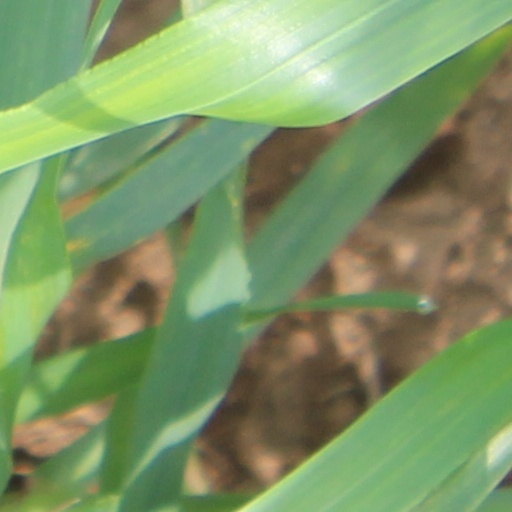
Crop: wheat